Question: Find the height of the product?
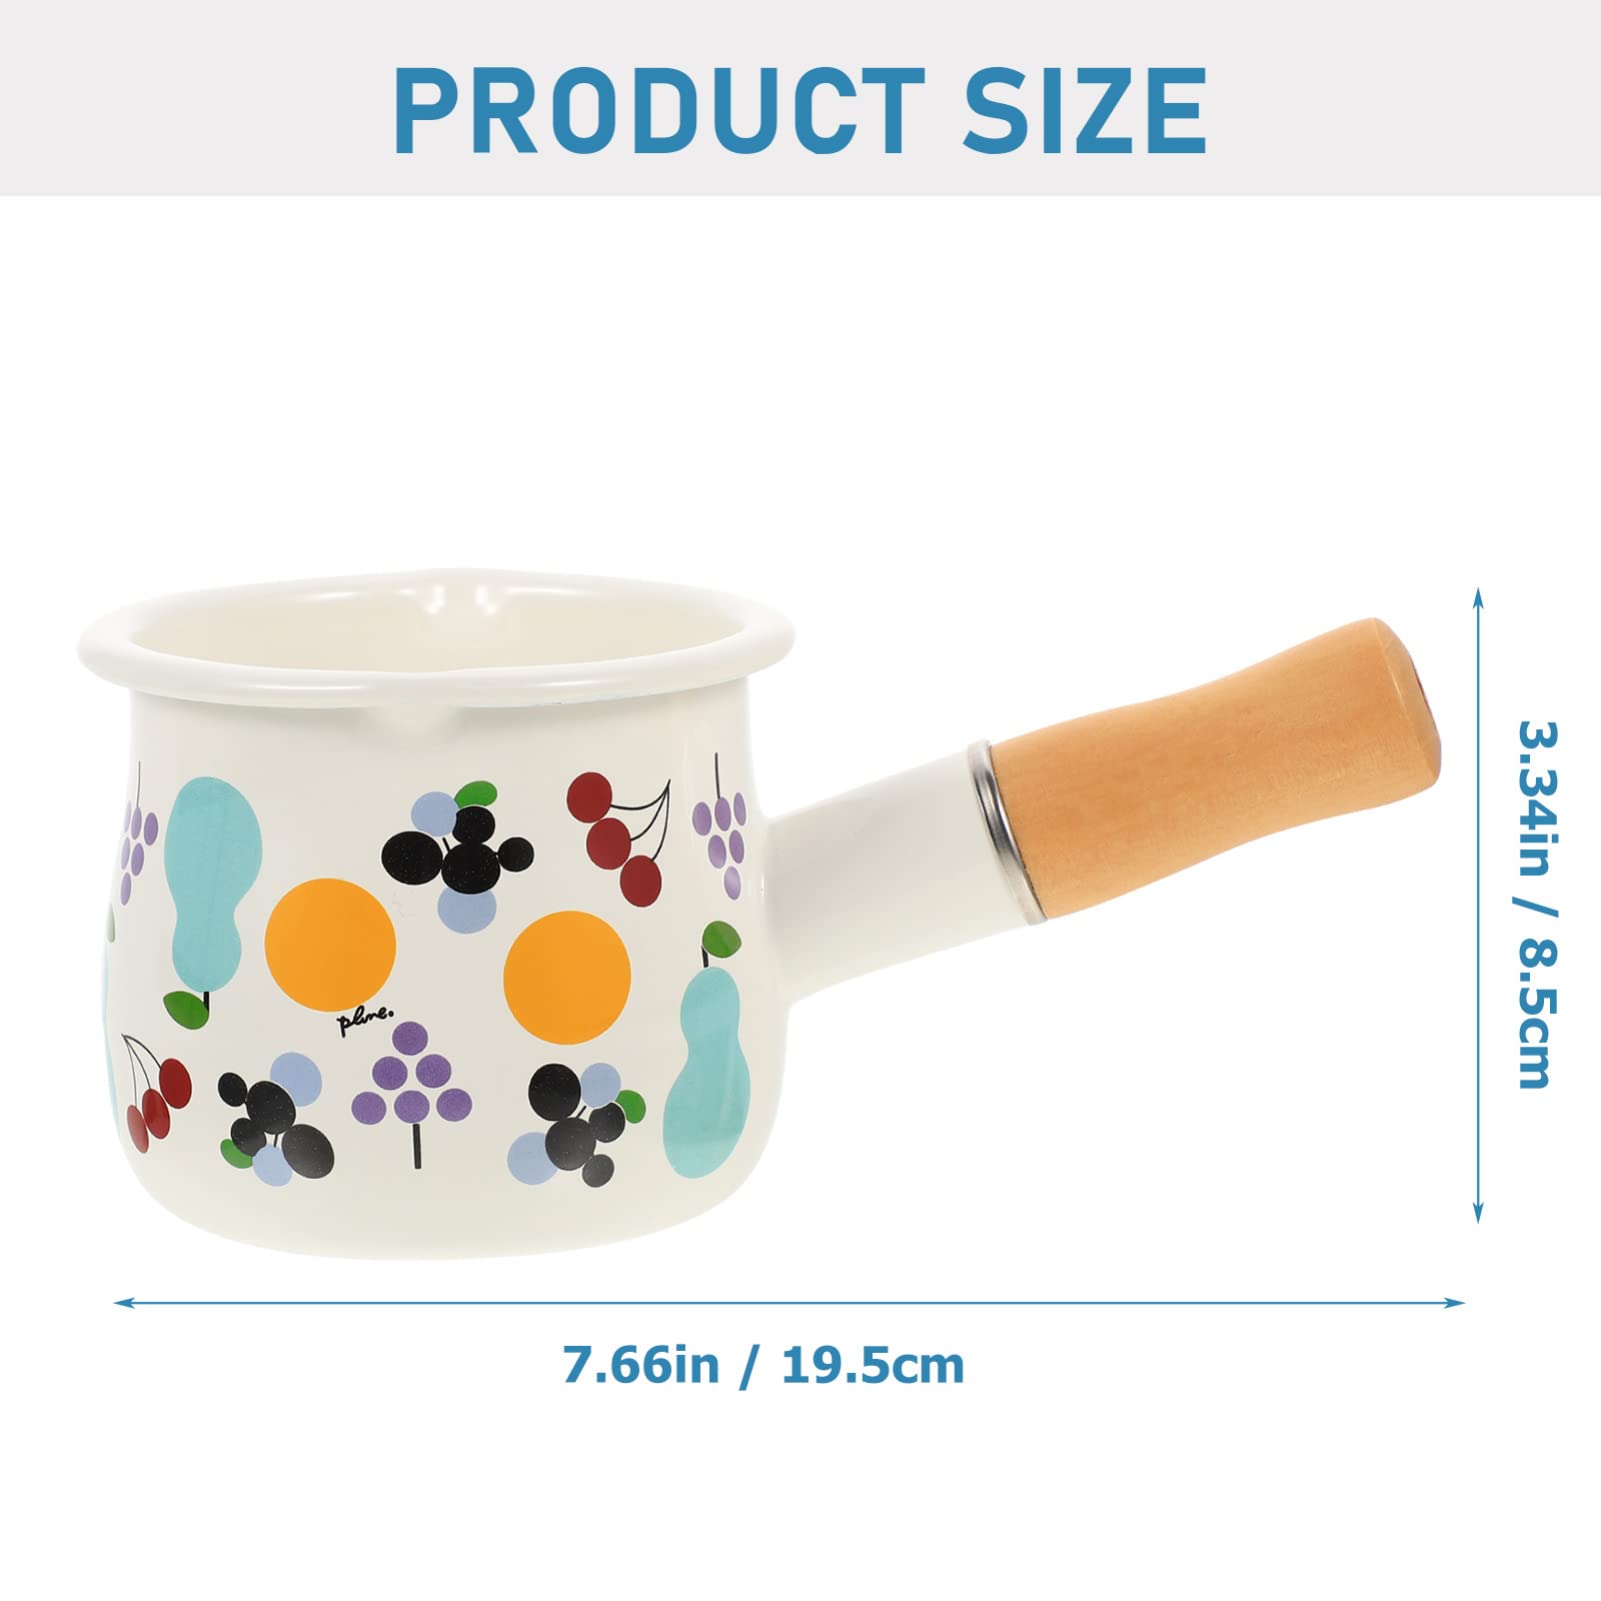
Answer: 8.5 centimetre